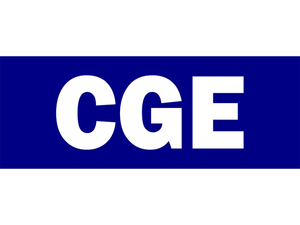
Le Club de Gimnasia y Esgrima La Plata est un club omnisports argentin fondé le 3 juin 1887 sous le nom de « Club de Gimnasia y Esgrima ». Ce club, basé à La Plata, capitale de la province de Buenos Aires, comprend une section football qui évolue en première division du Championnat d'Argentine de football.